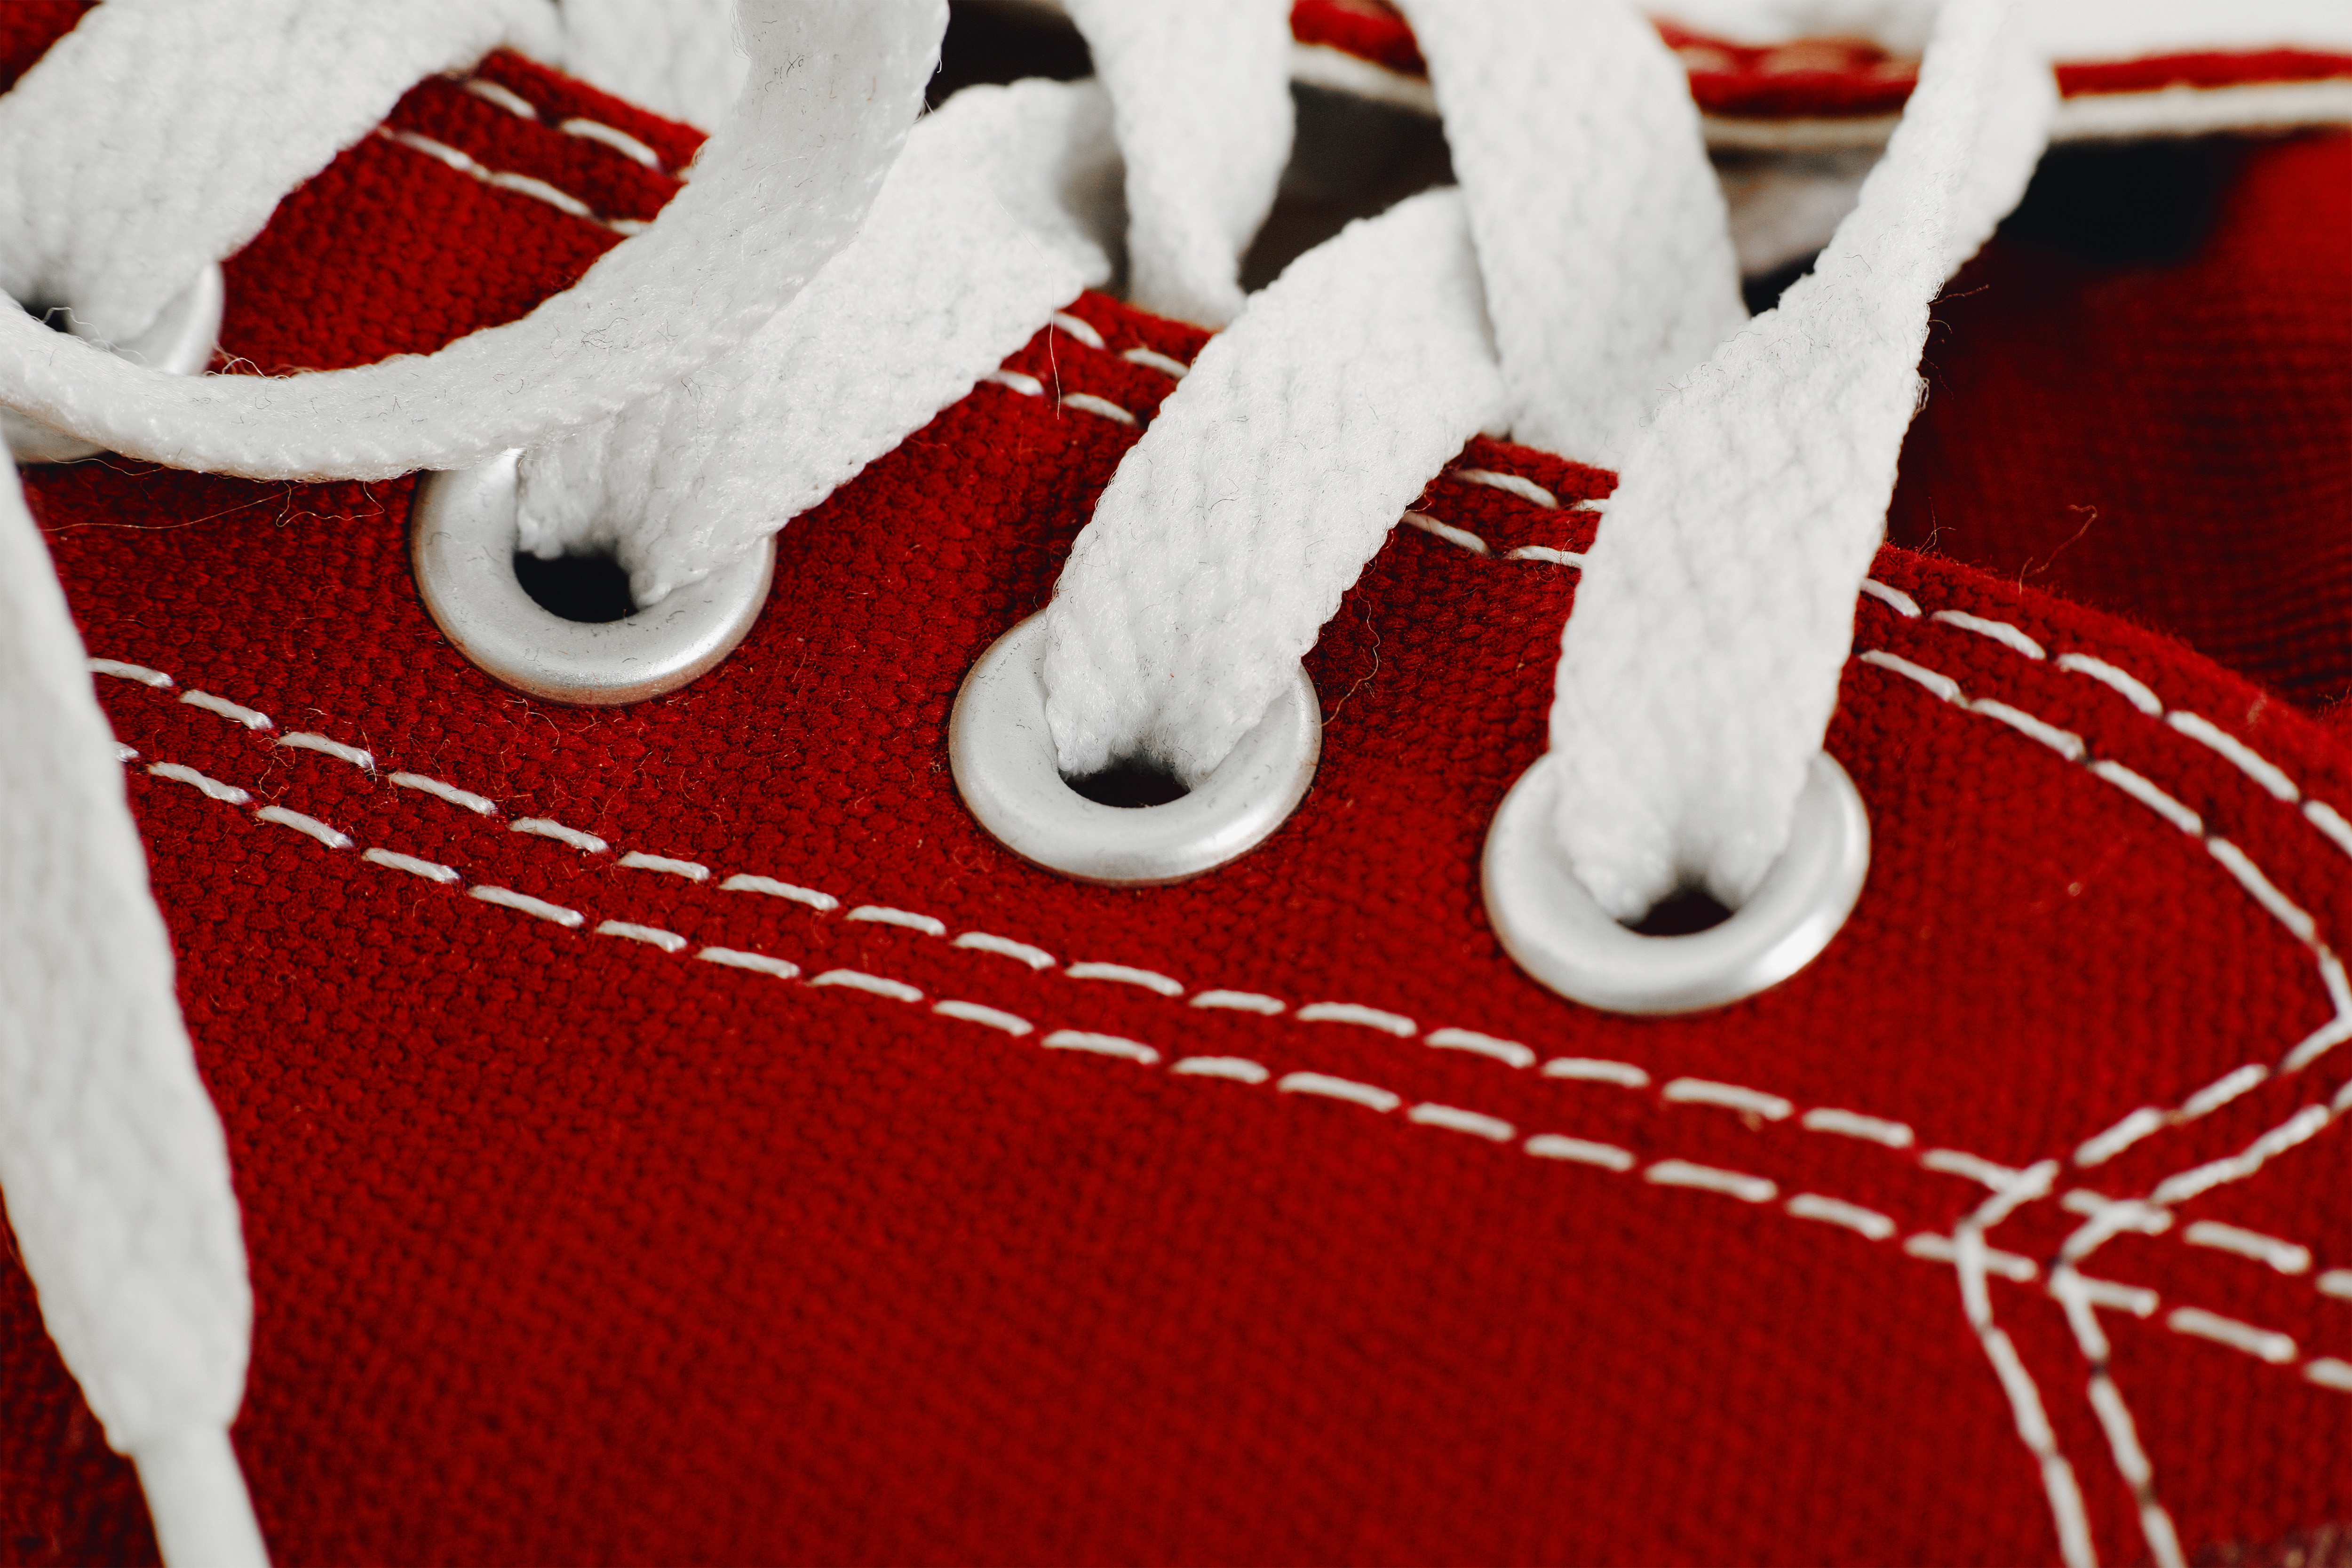
white, red, footwear, carmine, font, shoe, sportswear